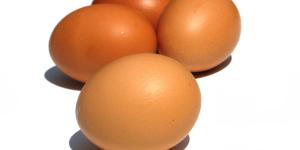
huevos perigordine